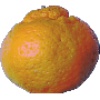
Label: Mandarine 1